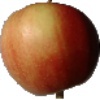
Label: Apple Red 2